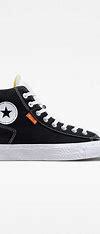
Brand: Converse
Model: Chuck Taylor Alt Star